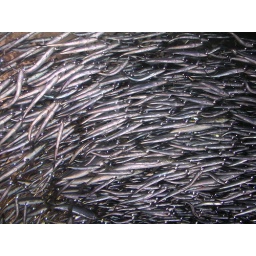
here i am inside a clear tunnel under an insane number of fish at the aquarium by the bay